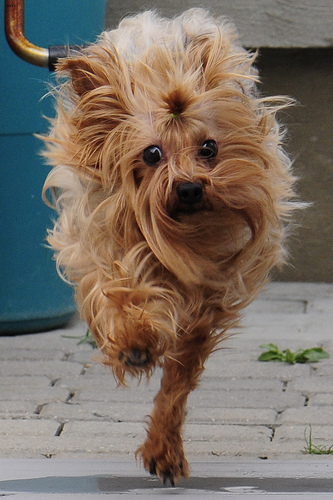
Animal: dog
Breed: yorkshire_terrier